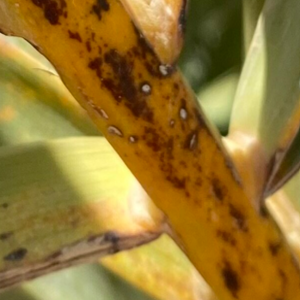
Label: Black Scorch